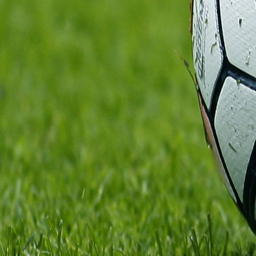
if you watched any of the matches this weekend , you 'll have seen the new ball .